Wyld's Great Globe

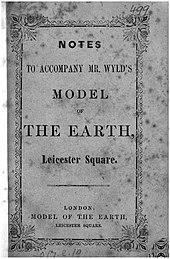
Wyld's accompanying guide ran to 132 pages.

The building, which was reminiscent of the Coliseum in Regent's Park, was entered through the newly laid out gardens via one of four loggias facing north (the main entrance), south, east and west, which opened into a large vestibule paved with "patent lava" and from there through turnstiles into Jermyn's circular corridor. This corridor was hung with examples of Wyld's maps and there were examples of his guides and globes on display tables. The corridor was decorated with blue arabesques and lit by globe-shaped lamps with crimson tassels hung from ornate beams. The internal pillars were painted in a rich brown and decorated with copies of Moorish architectural designs from the Alhambra in Granada. The inner wall of this corridor was comprised in part by the rendered exterior surface of the Globe itself; the portion visible from within the corridor was painted blue with the positions of the stars in the night sky picked out in silver. The value of the star map as an educational tool was diminished as only a little of the convex face of the Globe was visible above the supporting wall and much of that was obscured by the numerous beams and supports criss-crossing the interior of the corridor.